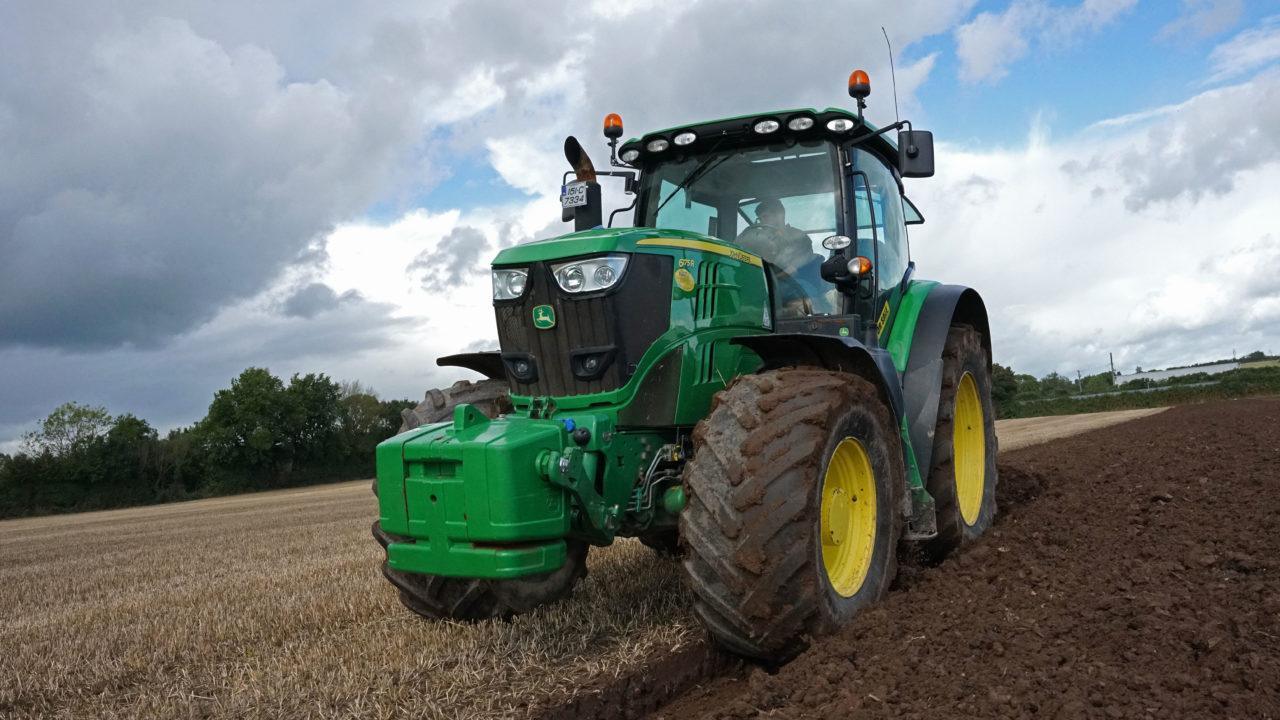
Trekta lenye rangi ya kijani lenye magurudumu manne makubwa. Ndani ya trekta hili kuna dereva akiwa analiendesha na likiwa limefungwa plau ya diski kwa nyuma. Plau hii ya diski husaidia katika ulimaji wa shamba na hii huashiria matumizi ya mashine za kisasa, kwa ajili ya shughuli za kilimo.